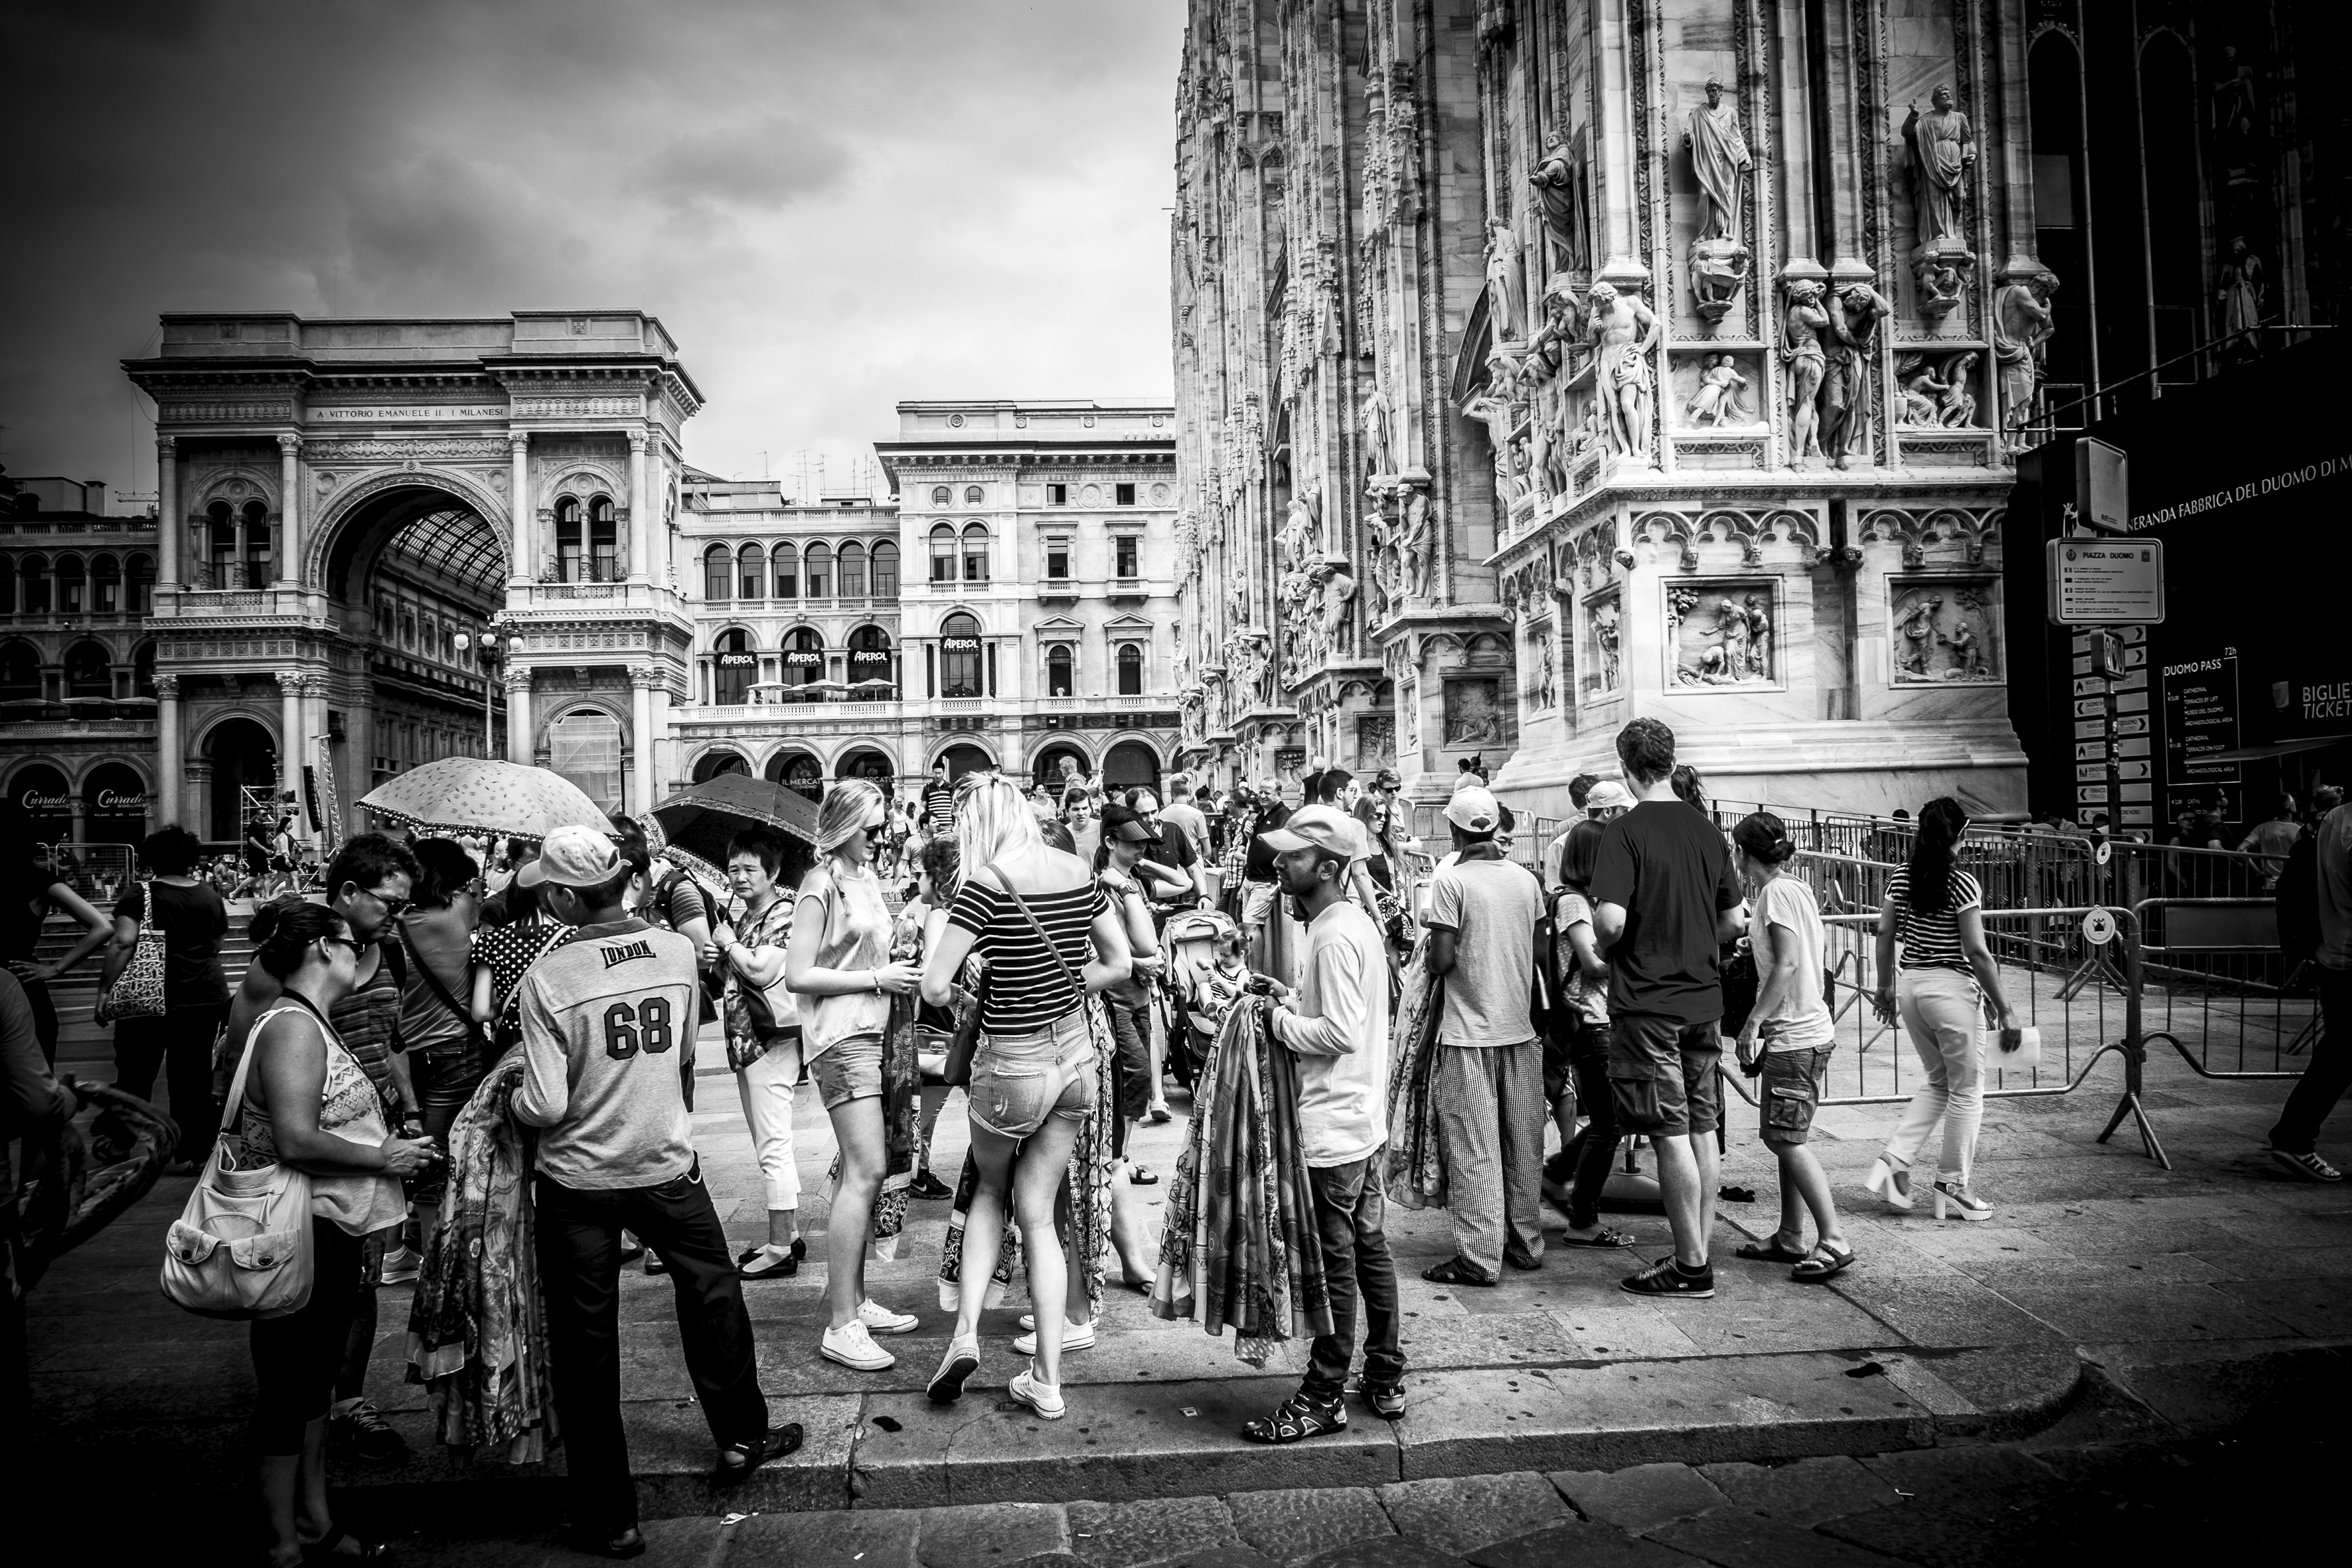
black and white, people, road, street, photography, urban, crowd, travel, fujifilm, italy, black, monochrome, bw, blackandwhite, blackwhite, infrastructure, ngc, photograph, snapshot, image, it, fuji, milan, fujixt1, fujix, noireblanc, milano, lombardia, italymilano, urban area, monochrome photography, film noir